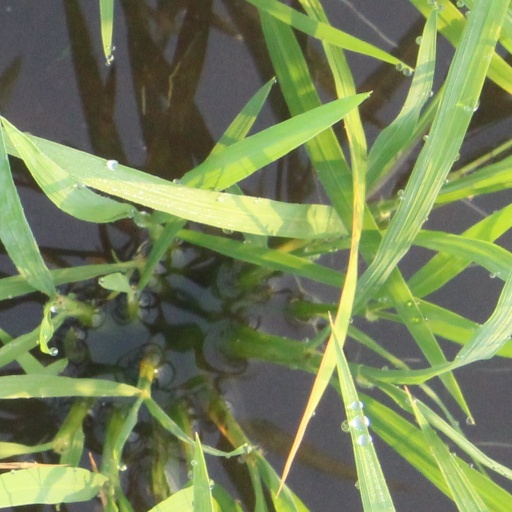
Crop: rice